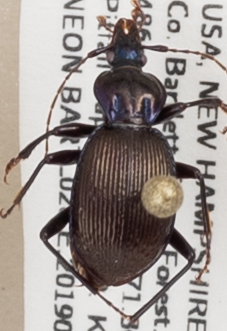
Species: Sphaeroderus canadensis canadensis
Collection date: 2019-06-12
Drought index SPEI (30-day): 0.534
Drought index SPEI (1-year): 1.28
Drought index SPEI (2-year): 1.01